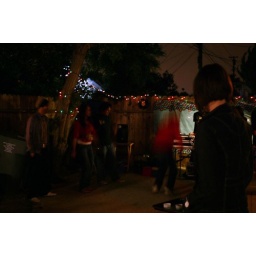
brown girl in the ring, tra-la-la-la-la, Belize's finest